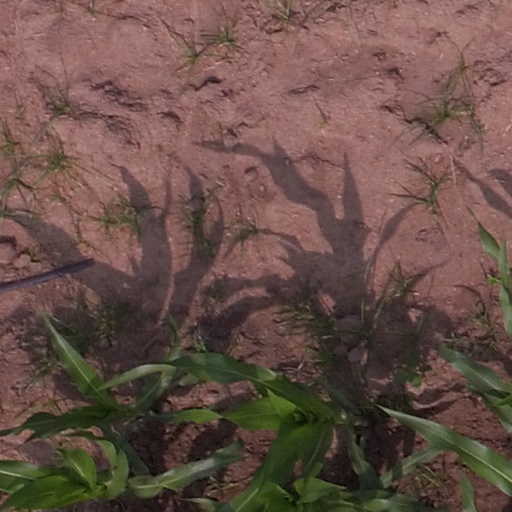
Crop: maize; corn